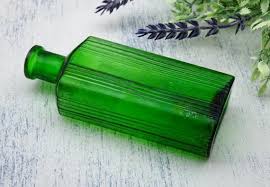
Waste category: glass